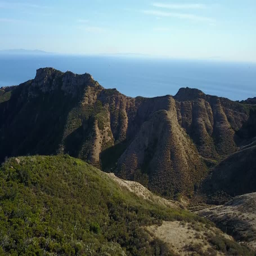
aerial drone over coastal mountains